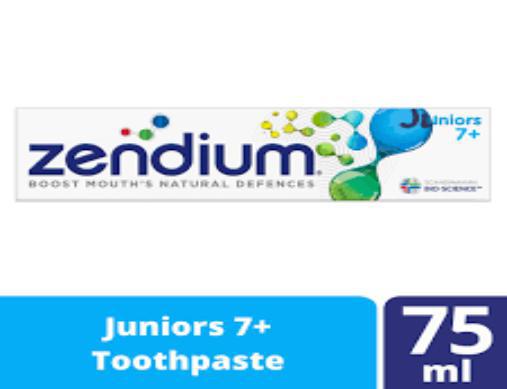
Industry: Medical